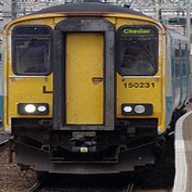
Vehicle type: Trains